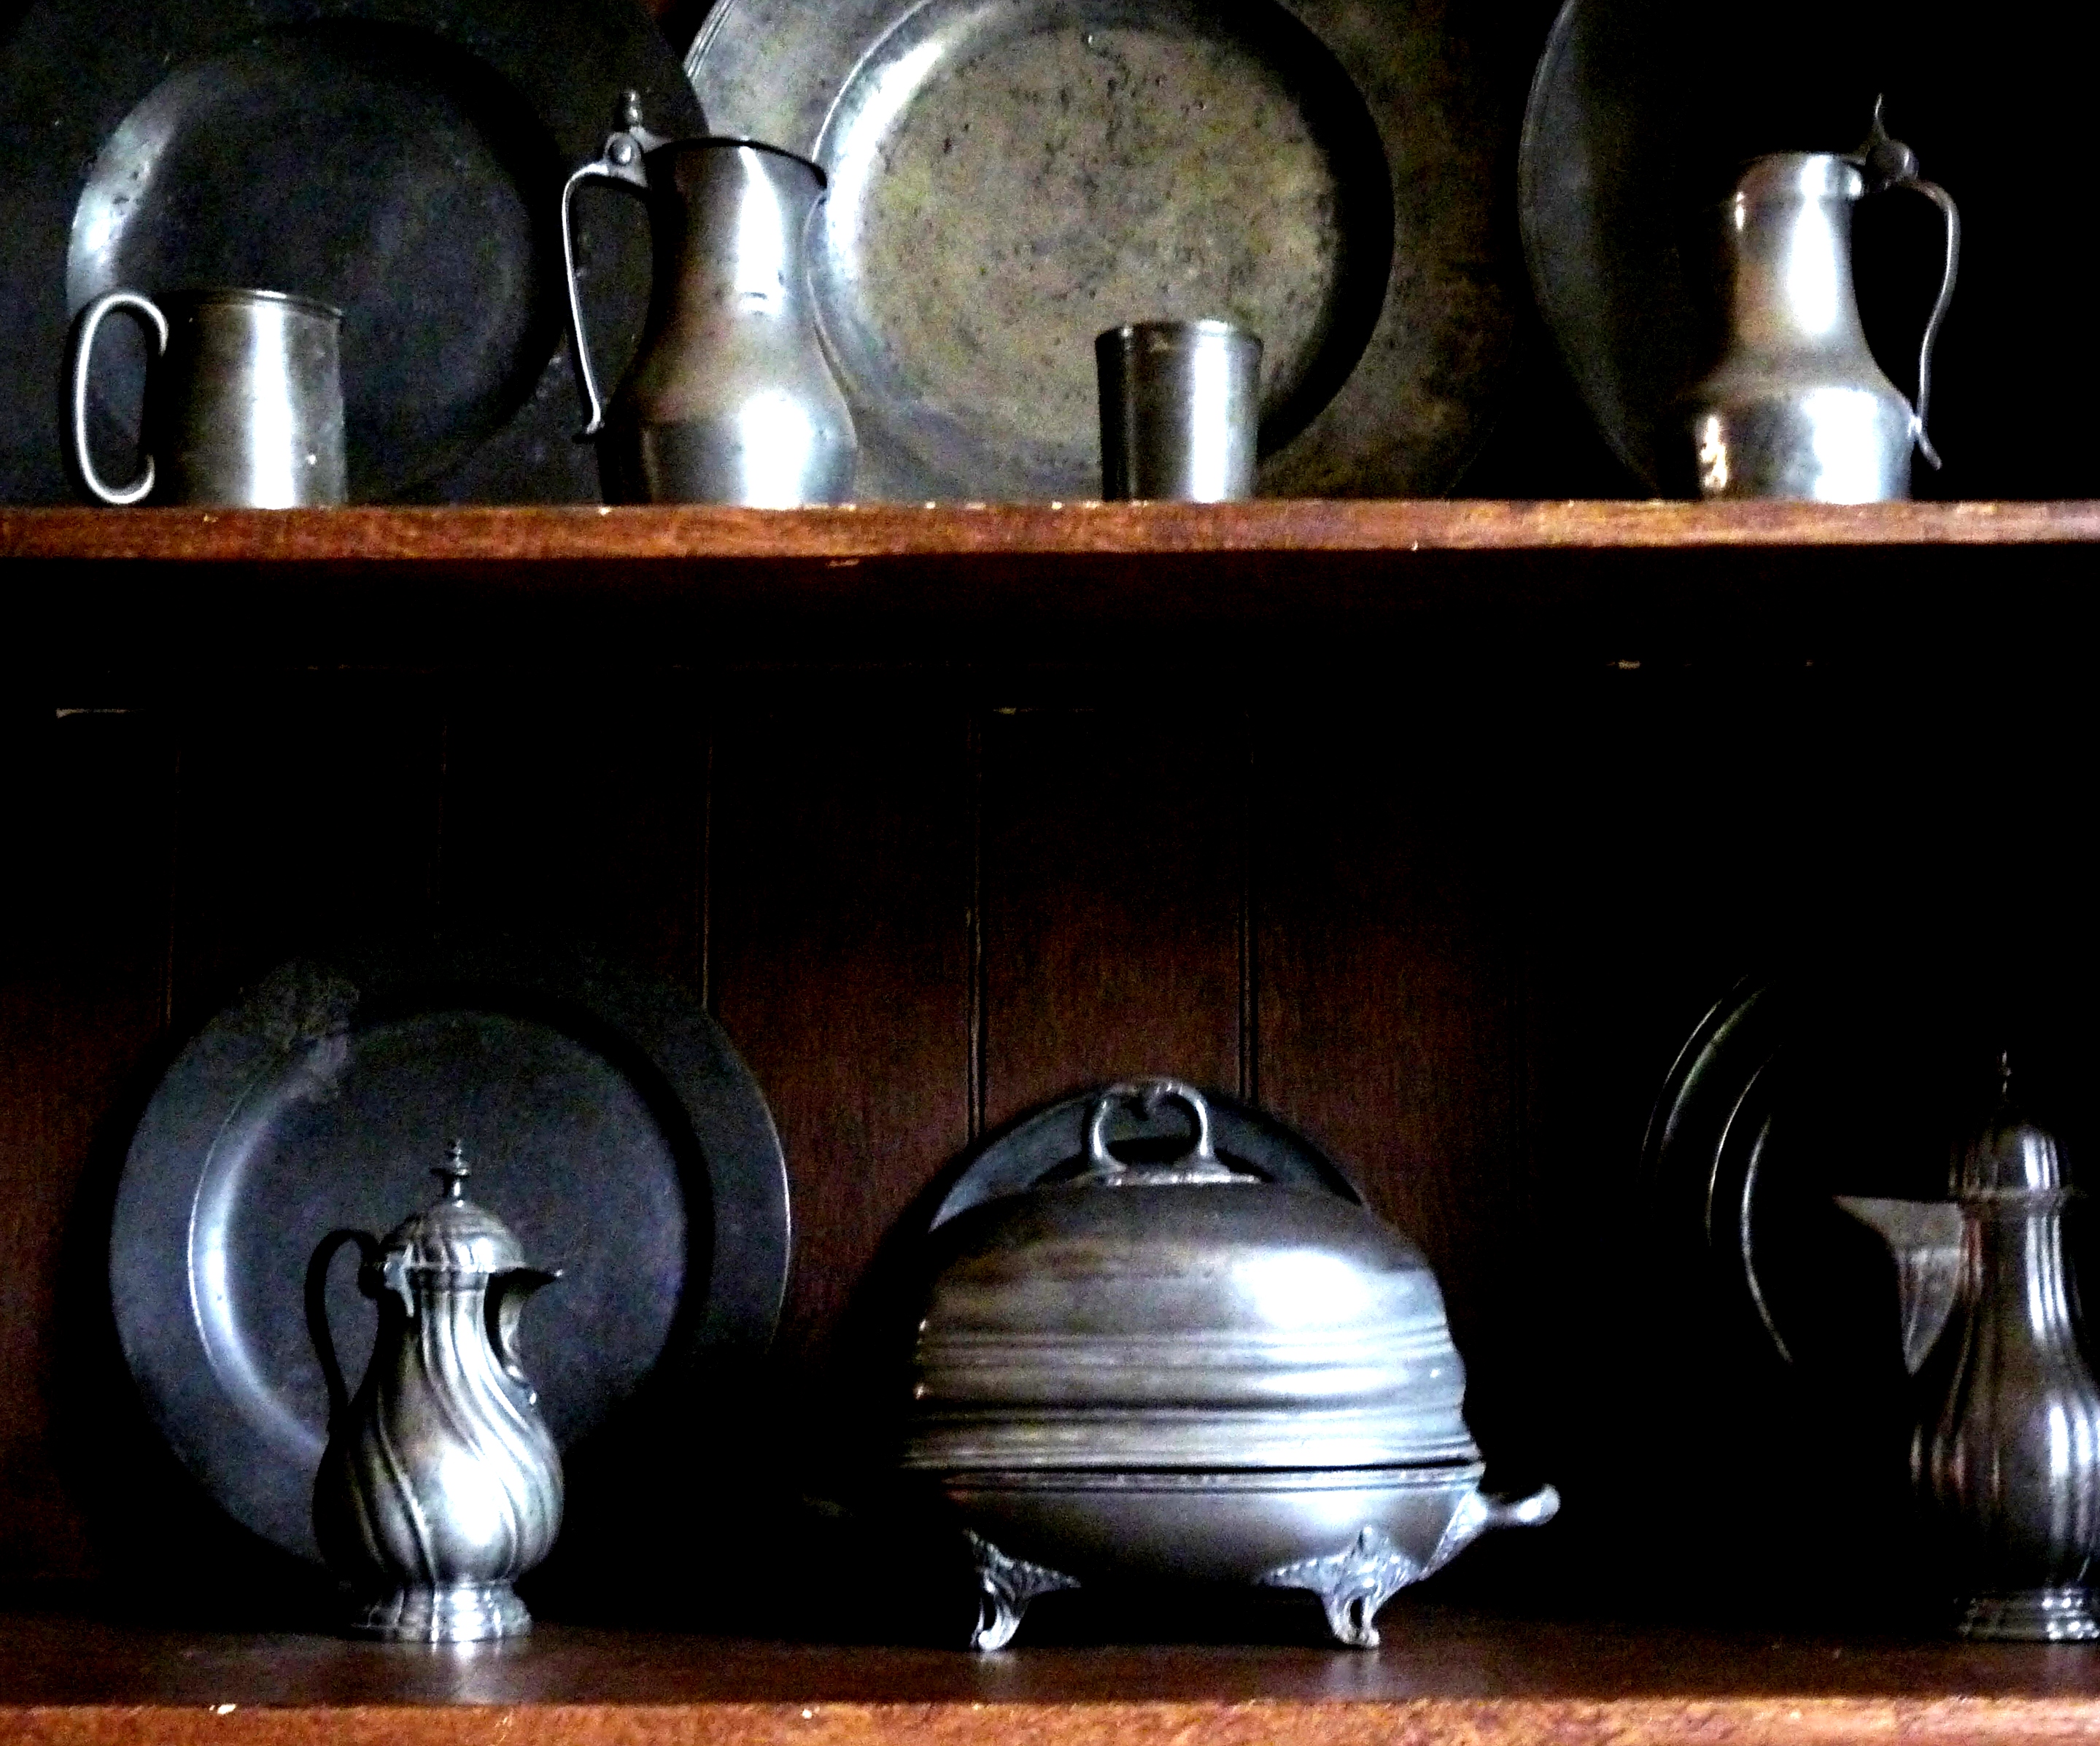
house, window, glass, lighting, still life, painting, stain, library, colours, stonework, canons, ashby, daventry, still life photography, man made object